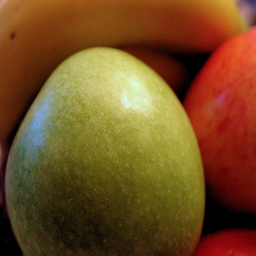
A close up picture of a granny smith apple
Maybe a banana, an apple and an orange are sharing space.
A close-up of a green apple next to other fruits.
Apples and bananas sitting in a pile near each other.
A picture of several different color fruits.